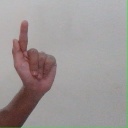
अक्षर: ळ